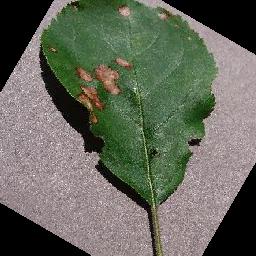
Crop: apple
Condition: black_rot